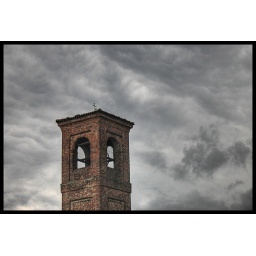
The bell tower of the San Giorgio's  church in Origgio (VA)